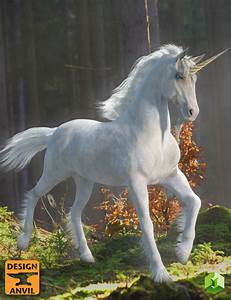
Label: cavallo